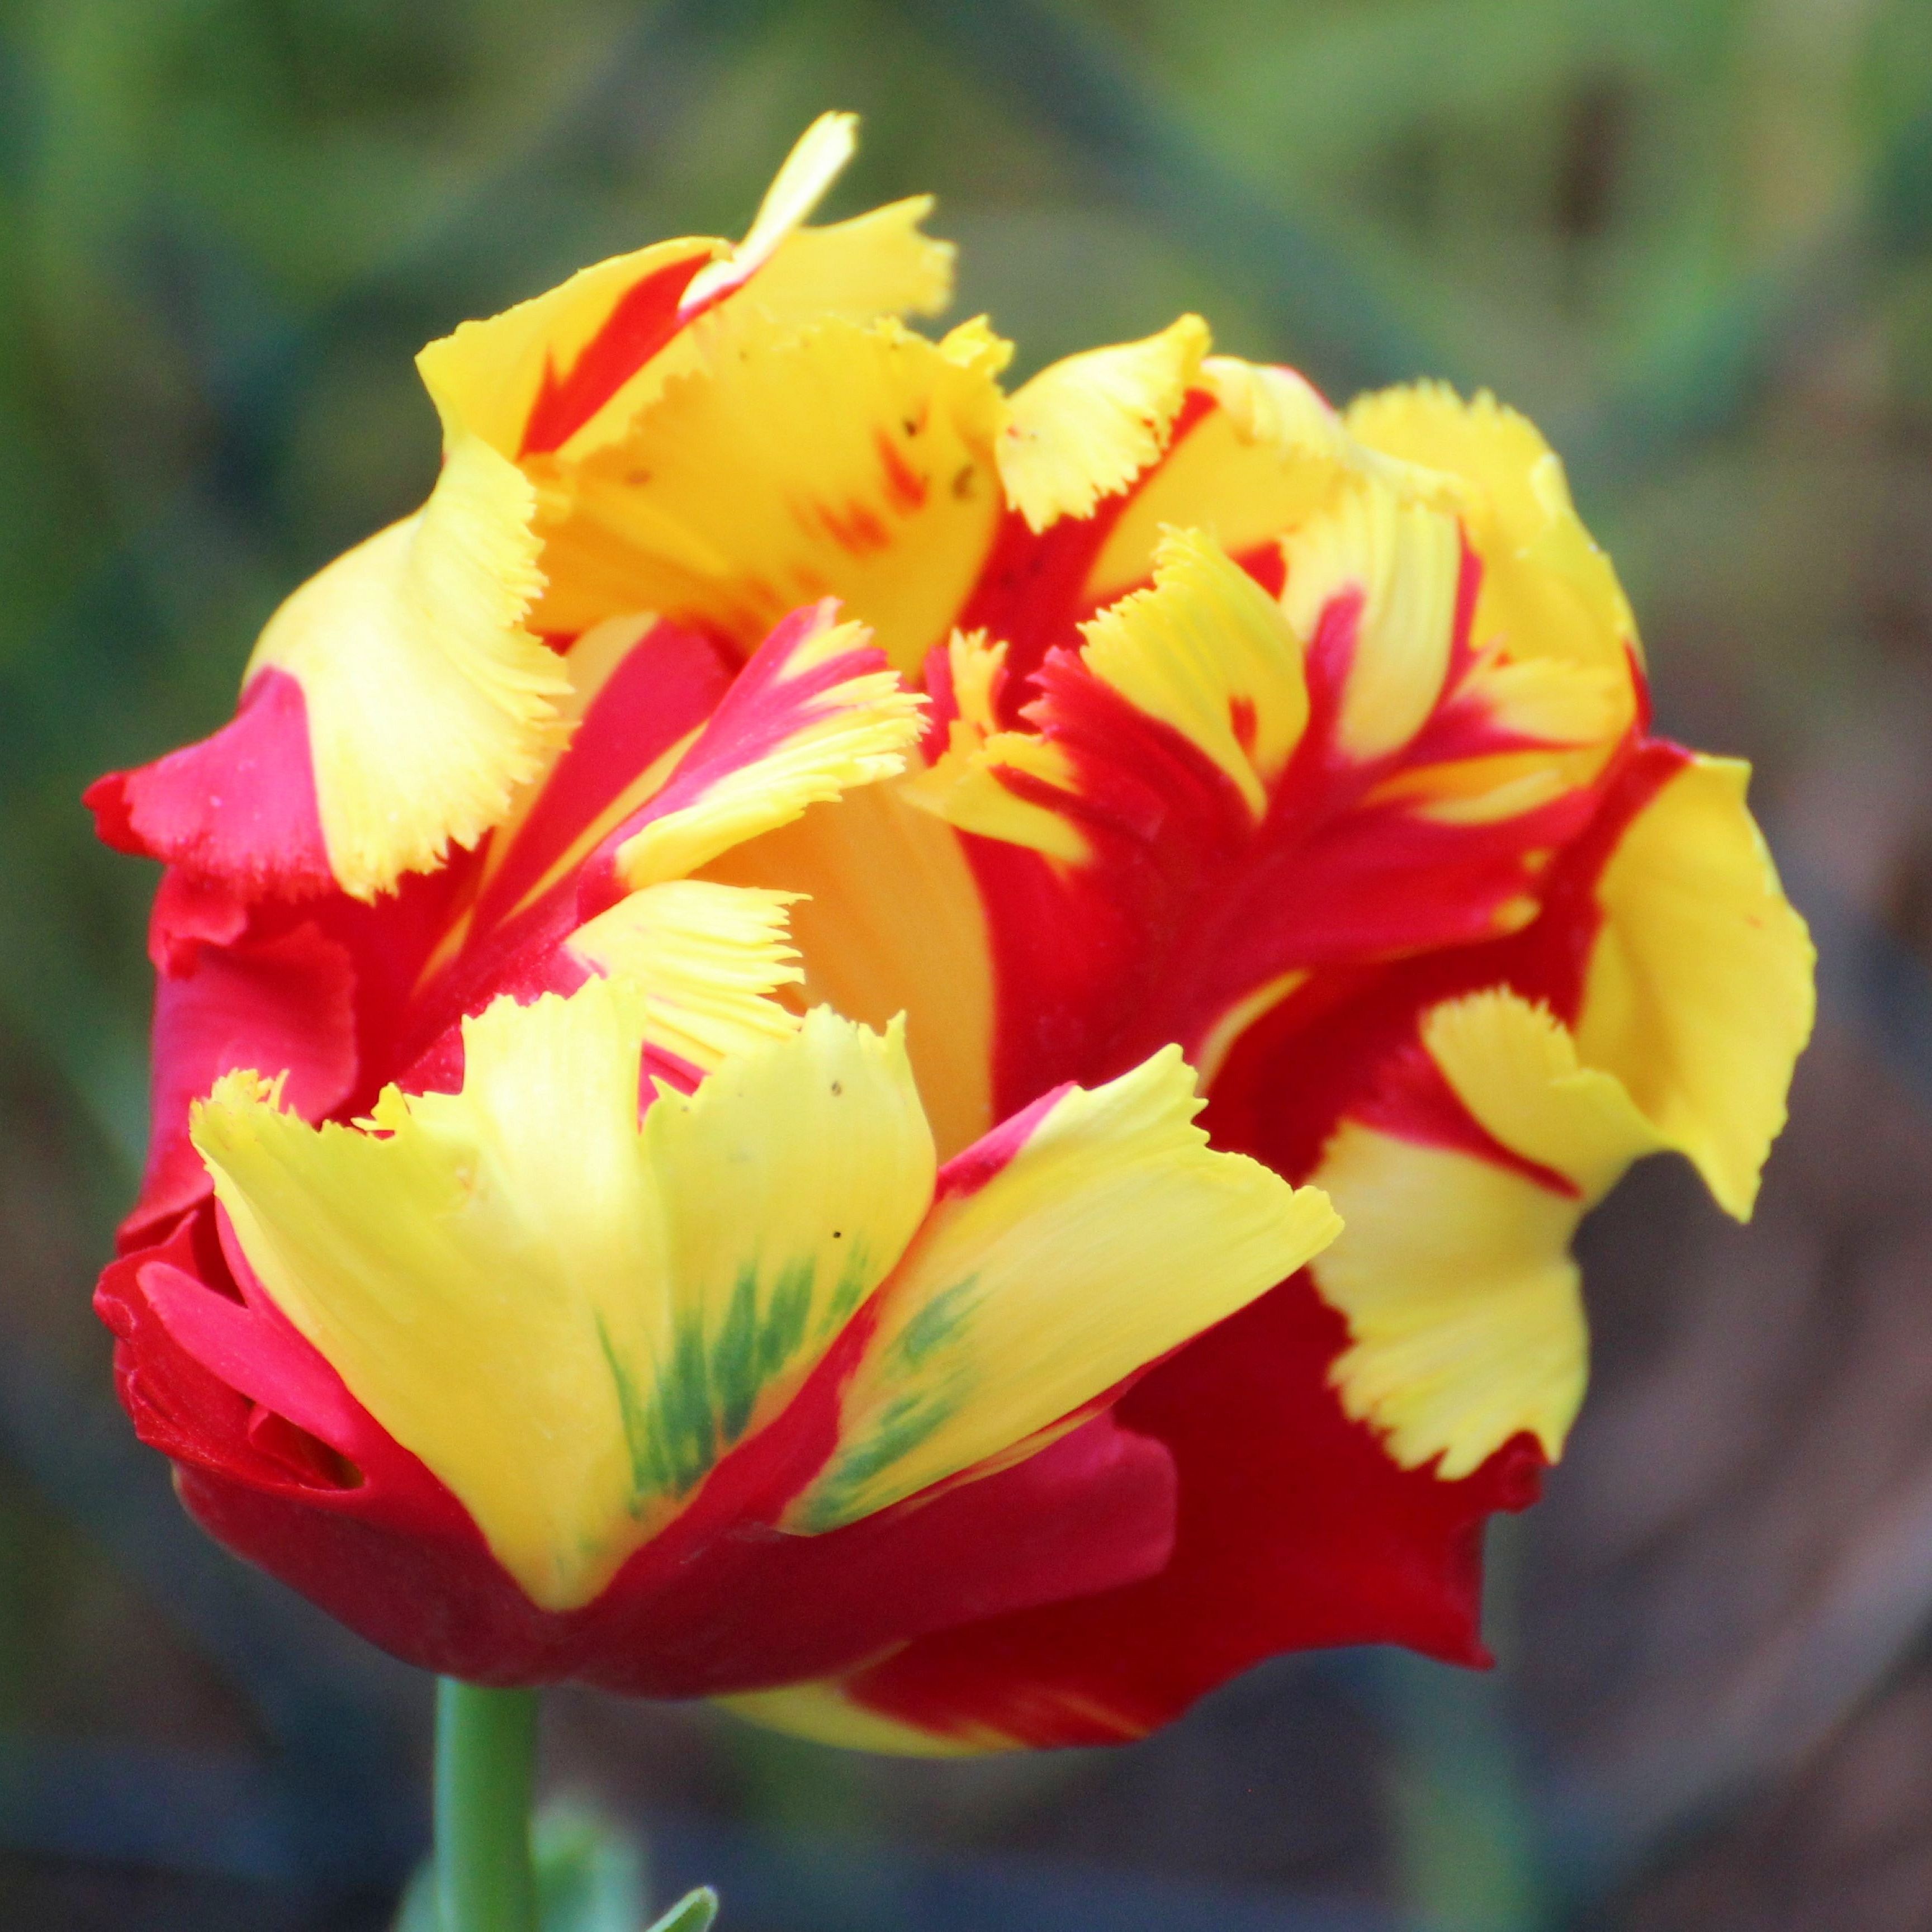
blossom, plant, flower, petal, bloom, tulip, spring, yellow, flora, gladiolus, macro photography, tulpenbluete, flowering plant, plant stem, land plant, canna family, alstroemeriaceae